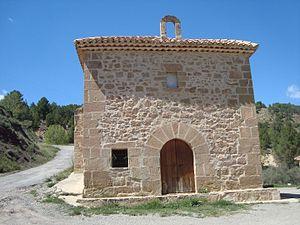
Olba est une commune d’Espagne, dans la province de Teruel, communauté autonome d'Aragon, comarque de Gúdar-Javalambre